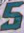
Number: 5